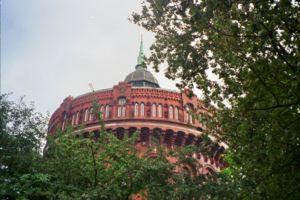
Kiel [kiːl] est une ville du Nord de l'Allemagne, capitale de l'État fédéré de Schleswig-Holstein. Avec ses 247 548 habitants, elle est une des 30 plus grandes villes d'Allemagne. Elle se situe en bordure de la mer Baltique, à l'entrée est du canal de Kiel. Cette voie navigable artificielle, qui relie la mer Baltique à la mer du Nord, est la plus fréquentée au monde. C'est donc un port important, composé d'une partie militaire, d'un port de commerce et de chantiers navals. Trois lignes de ferries assurent des liaisons quotidiennes avec Göteborg, Oslo et six fois par semaine avec Klaipėda.